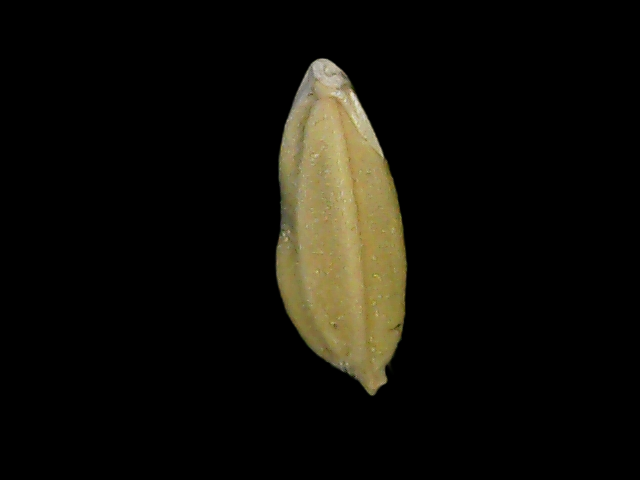
Rice variety: Bd76